Spreuerhofstraße

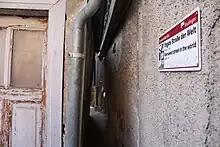
A view of the street including the world record sign

Spreuerhofstraße is, according to "Guinness World Records", the world's narrowest street, found in the city of Reutlingen, Germany. It ranges from at its narrowest to at its widest. The lane was built in 1727 during the reconstruction efforts after the area was destroyed in the massive citywide fire of 1726 and is officially listed in the Land-Registry Office as City Street Number 77.